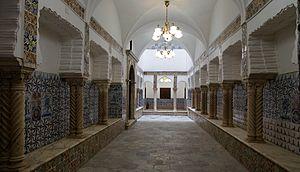
Alger, est la capitale de l'Algérie et en est la ville la plus peuplée.